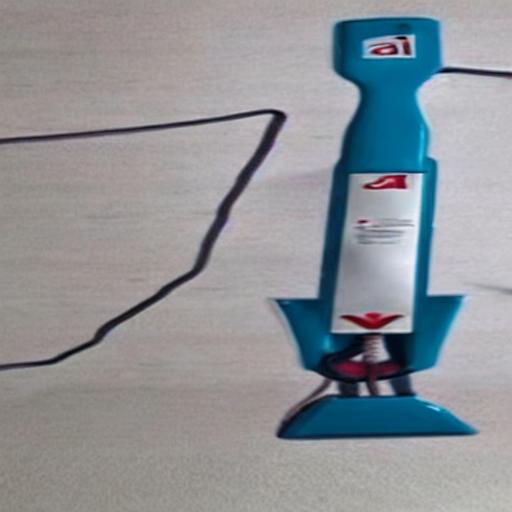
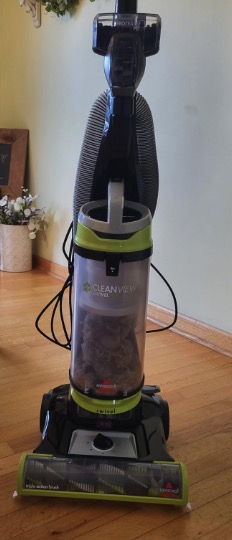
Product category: items_vacuum
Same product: no